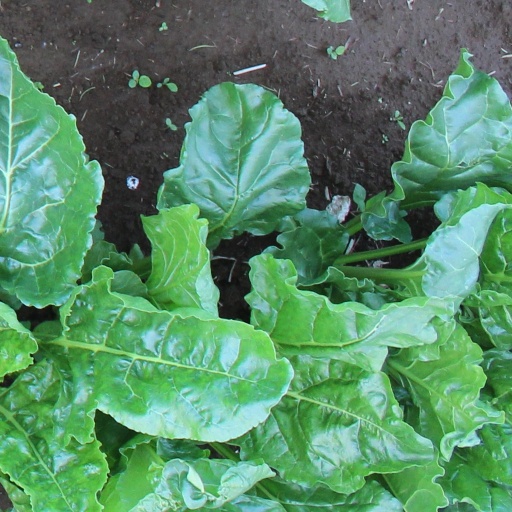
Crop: sugar beet